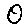
Label: 0